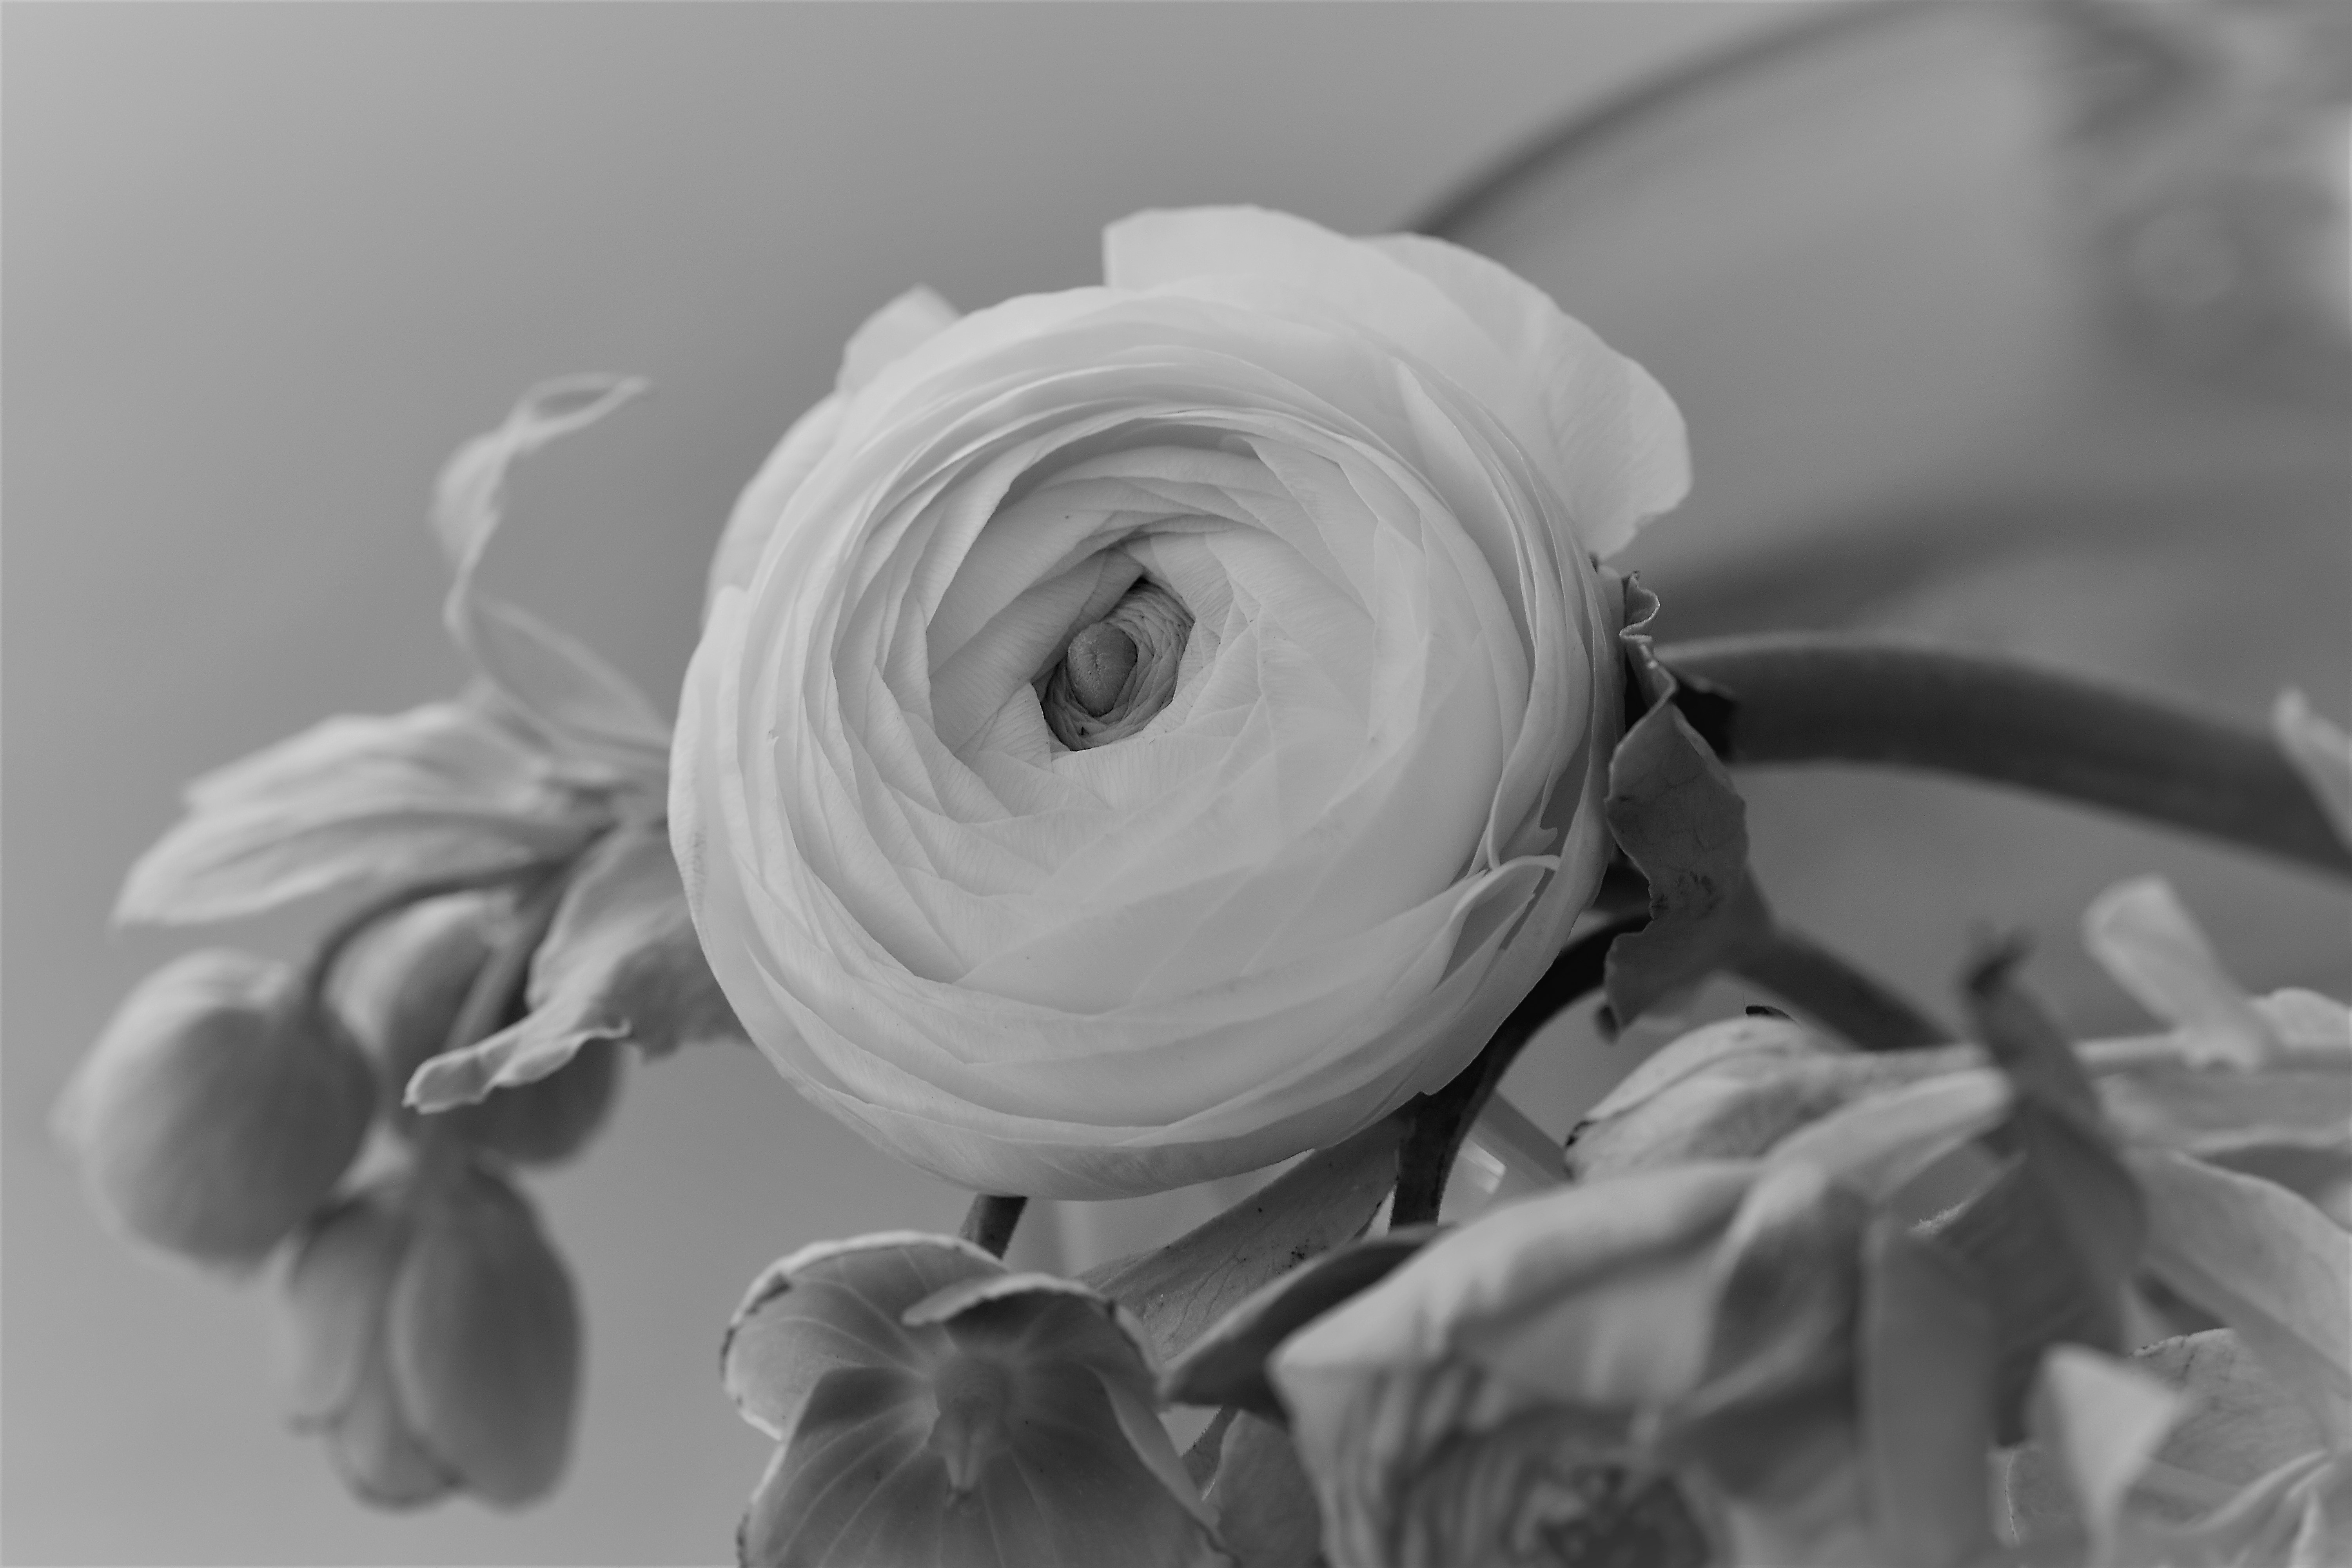
nature, blossom, black and white, plant, white, photography, flower, petal, bloom, spring, black, monochrome, flora, close up, strauss, ranunculus, macro photography, flowering plant, still life photography, monochrome photography, land plant, christian roses